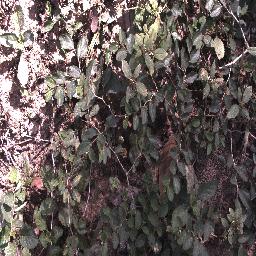
Label: chinee_apple